Marseille-Provence 2013

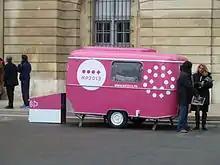
MP2013 information point in Arles

The official designation of European Capital of Culture was created in 1985 with the goal of building ties between citizens of the European Union by celebrating both the diversity of European culture and its common history and values. The event is also considered an opportunity for a city or region raise its international profile and to foster urban renewal through investment in culture and tourism. Thus far, more than 40 cities have received the European Capital of Culture designation.